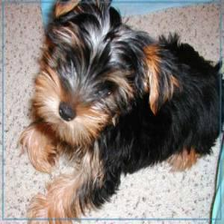
Species: dog
Breed: yorkshire terrier